David Brabham

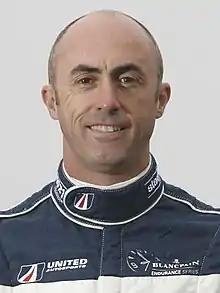
Brabham in 2012

David Philip Brabham (born 5 September 1965) is an Australian racing driver and one of the most successful and experienced specialists in sports car racing. He has won three international Sports Car series and is one of four Australians to have won the Le Mans 24 Hour sports car race, winning the event in . Brabham won the American Le Mans Series in 2009 and 2010. He also competed in Formula One, racing for the Brabham and Simtek teams in 1990 and 1994, respectively. Brabham is the youngest son of three-time Formula One world champion Sir Jack Brabham, brother to Geoff Brabham and Gary Brabham. He is also brother-in-law to Mike Thackwell, father to Sam Brabham and uncle to Matthew Brabham.